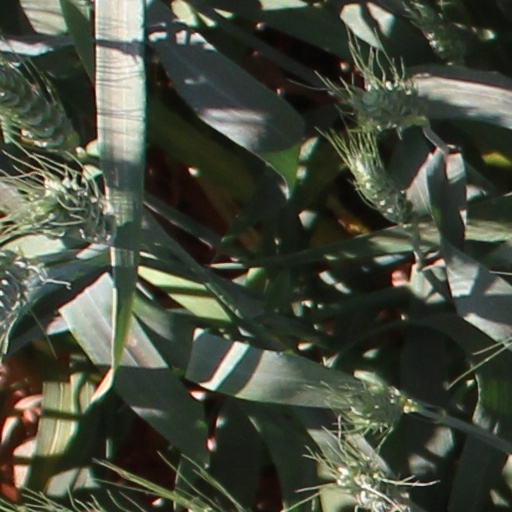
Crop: wheat